Claudette Hubbard

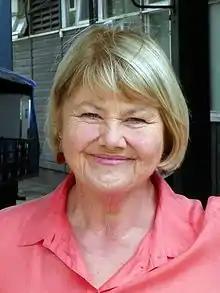
Claudette's final major storylines sees her feud with Babe Smith (Annette Badland, "pictured").

At the Pride of Walford Awards, Donna accepts an award on Claudette's behalf, saying how she was not alone when Claudette took her in but now she is alone again. However, Thomas tweeted that viewers should be patient, adding that "revenge is a dish best served cold", hinting that Claudette's return would be imminent. Claudette is shown to be secretly watching Donna's speech, but decides not to come in. Claudette tries to visit Donna in Bridge Street Market but notices former enemy Peggy Mitchell (Barbara Windsor) who scowls at her, so Claudette walks away. Claudette later learns that Babe Smith (Annette Badland) has been blackmailing them over Les' cross-dressing, to which Digital Spy commented that "the gloves are off". It was confirmed that producers had lined up a "sinister feud" with Babe prior to Claudette's exit. However, it was made clear from the beginning that Claudette may be "fighting a losing battle" and that Babe would "come out on top".